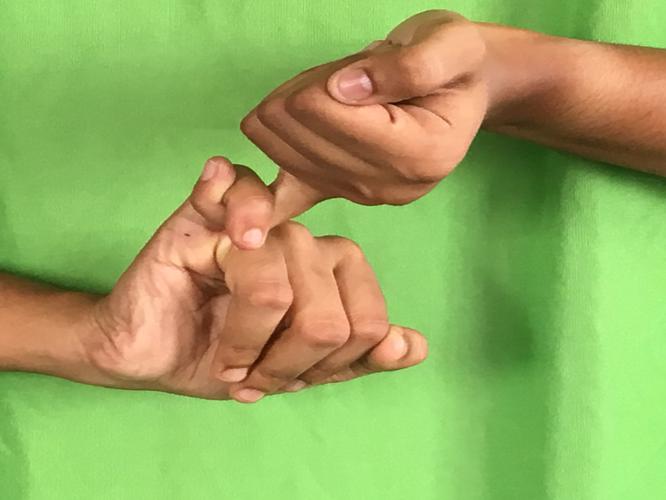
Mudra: Kilaka
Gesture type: double_hand